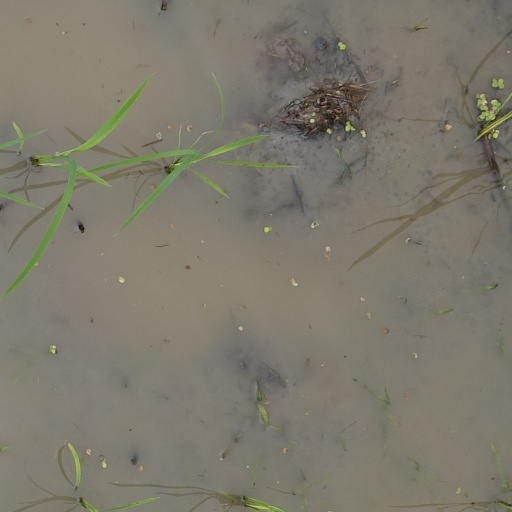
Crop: rice